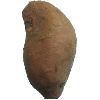
Label: Potato Sweet 1